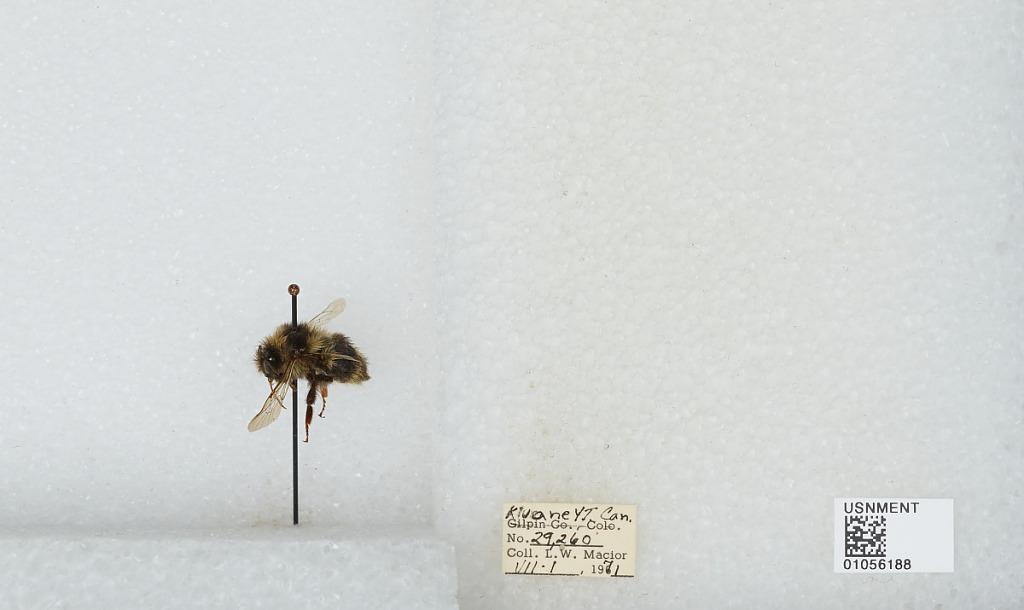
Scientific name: Bombus bifarius nearcticus
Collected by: L. Macior
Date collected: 1971-7-1
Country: Canada
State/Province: Yukon Territory
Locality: Kluane
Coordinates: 60.75, -139.5